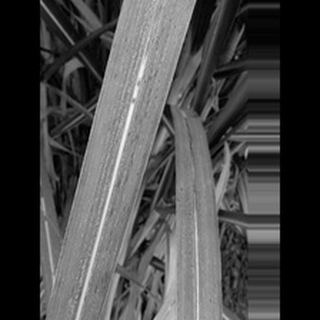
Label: sugarcane_rust